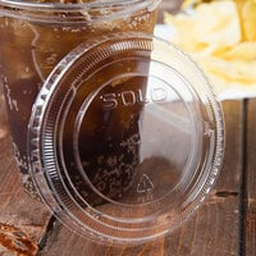
Label: plastic